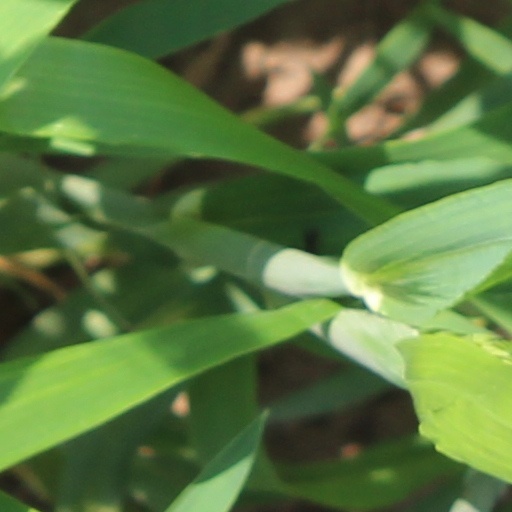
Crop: wheat